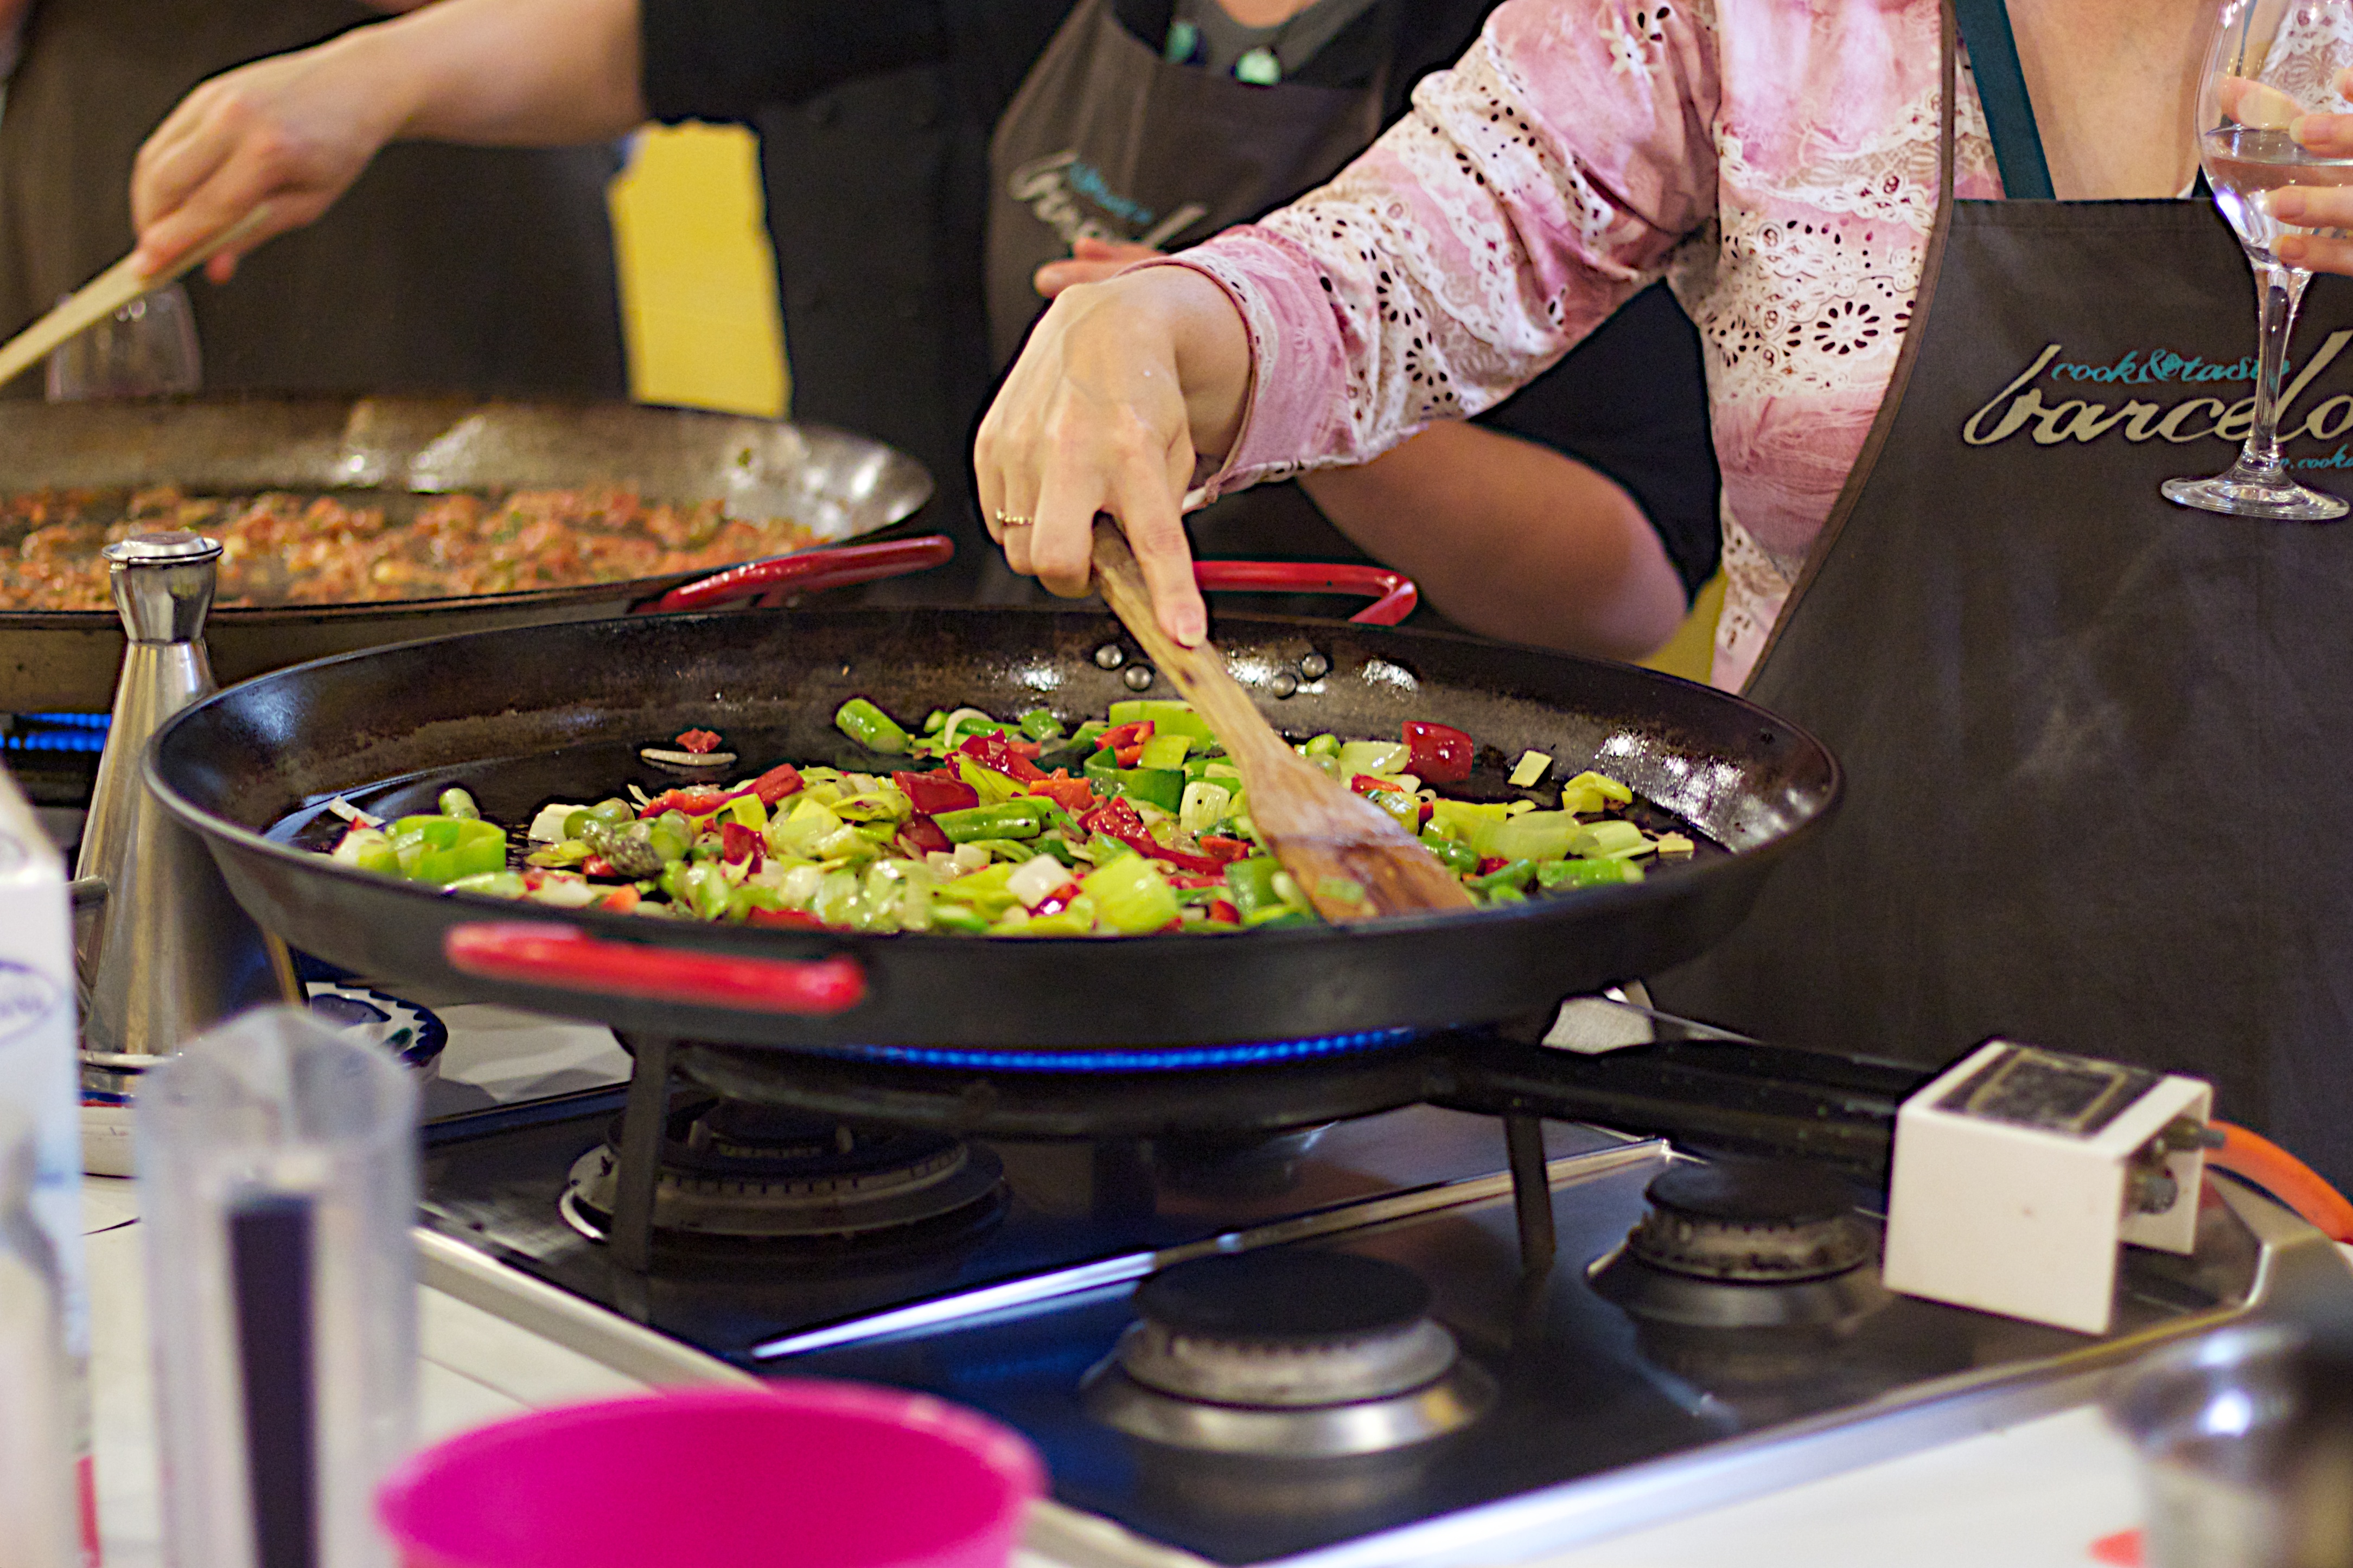
dish, meal, food, cooking, lunch, cuisine, buffet, cook, asian food, oet10, sense, human action